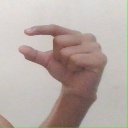
अक्षर: ग